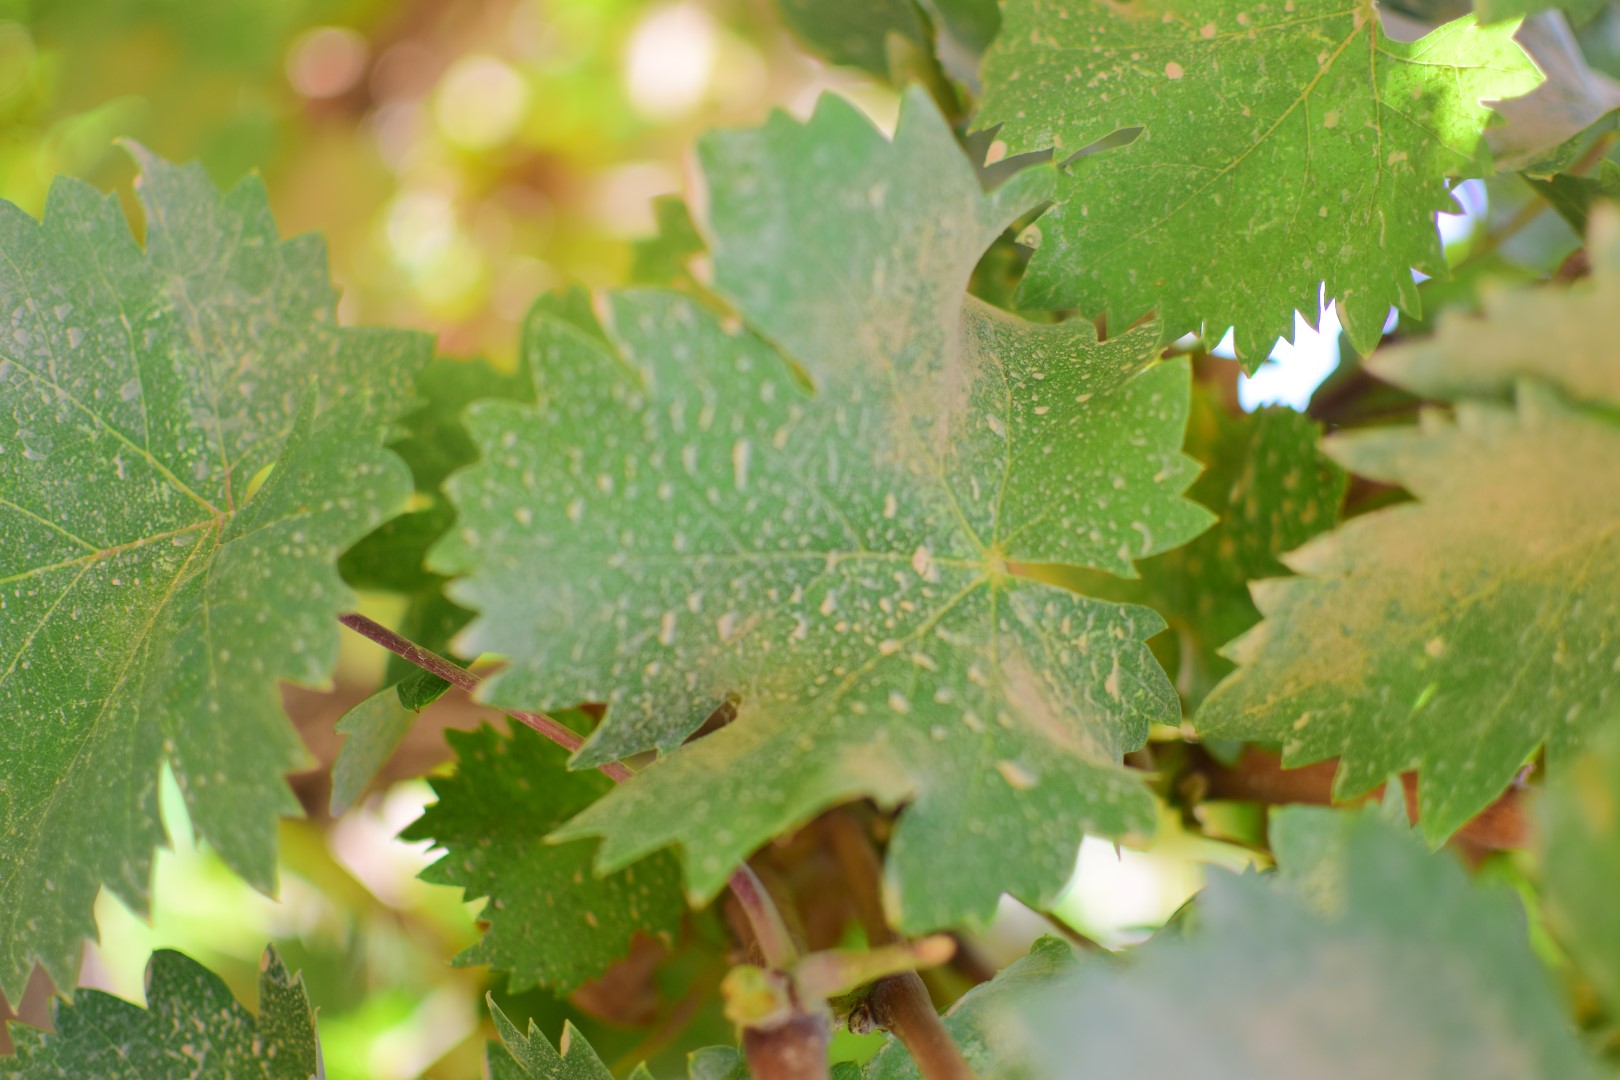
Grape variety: Shdah